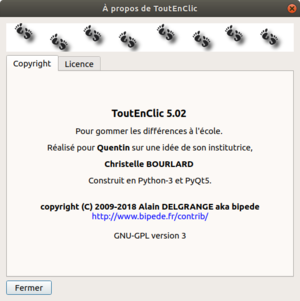
Capture d'écran ToutEnClic logiciel libre GPLV3
ToutEnClic est un logiciel libre pour travailler à l’écran sur un document numérisé, de la même façon que sur un cahier, pour pallier le handicap physique des enfants incapables d’utiliser les outils usuels, tels que règles, crayons, compas, mais capables d'utiliser une souris. Il est développé par Alain Delgrange sur plateforme Gnu/Linux depuis 2009 avec Python et wxPython. Depuis la version 5.0, il est écrit en Python 3 et PyQt 5.